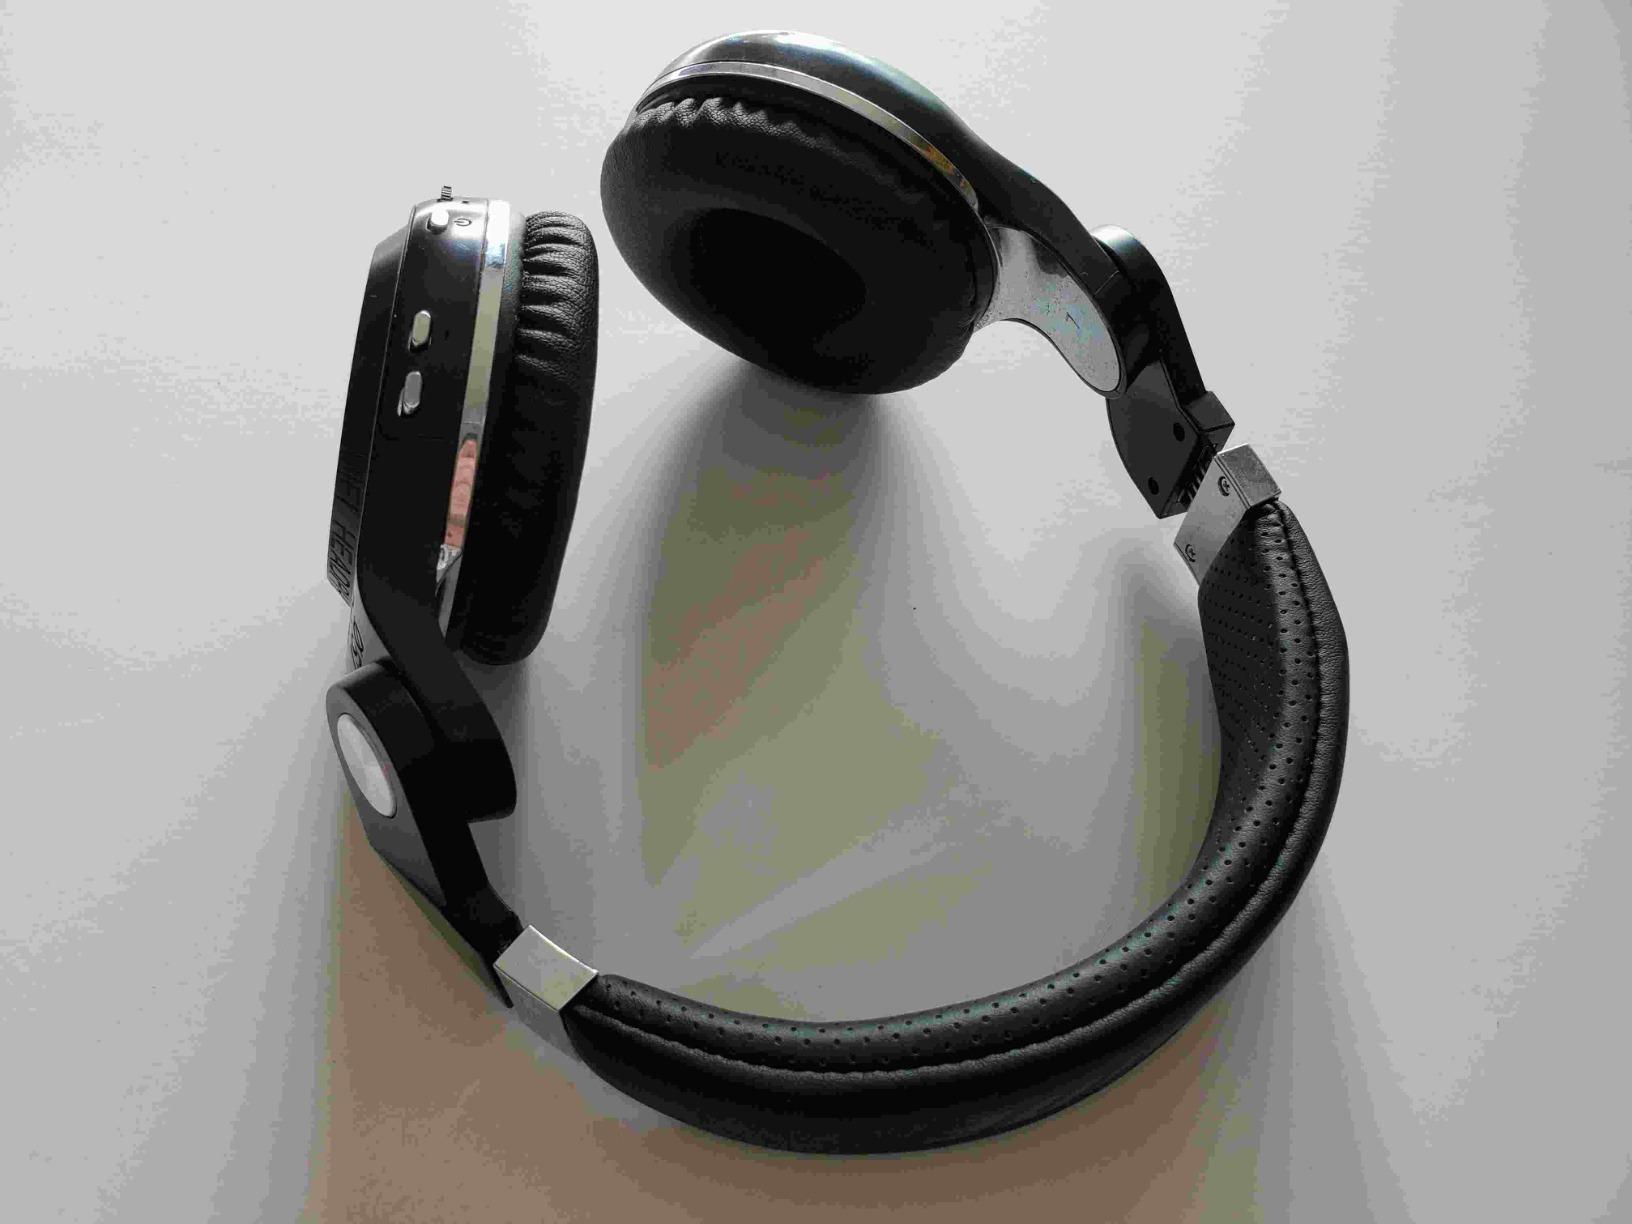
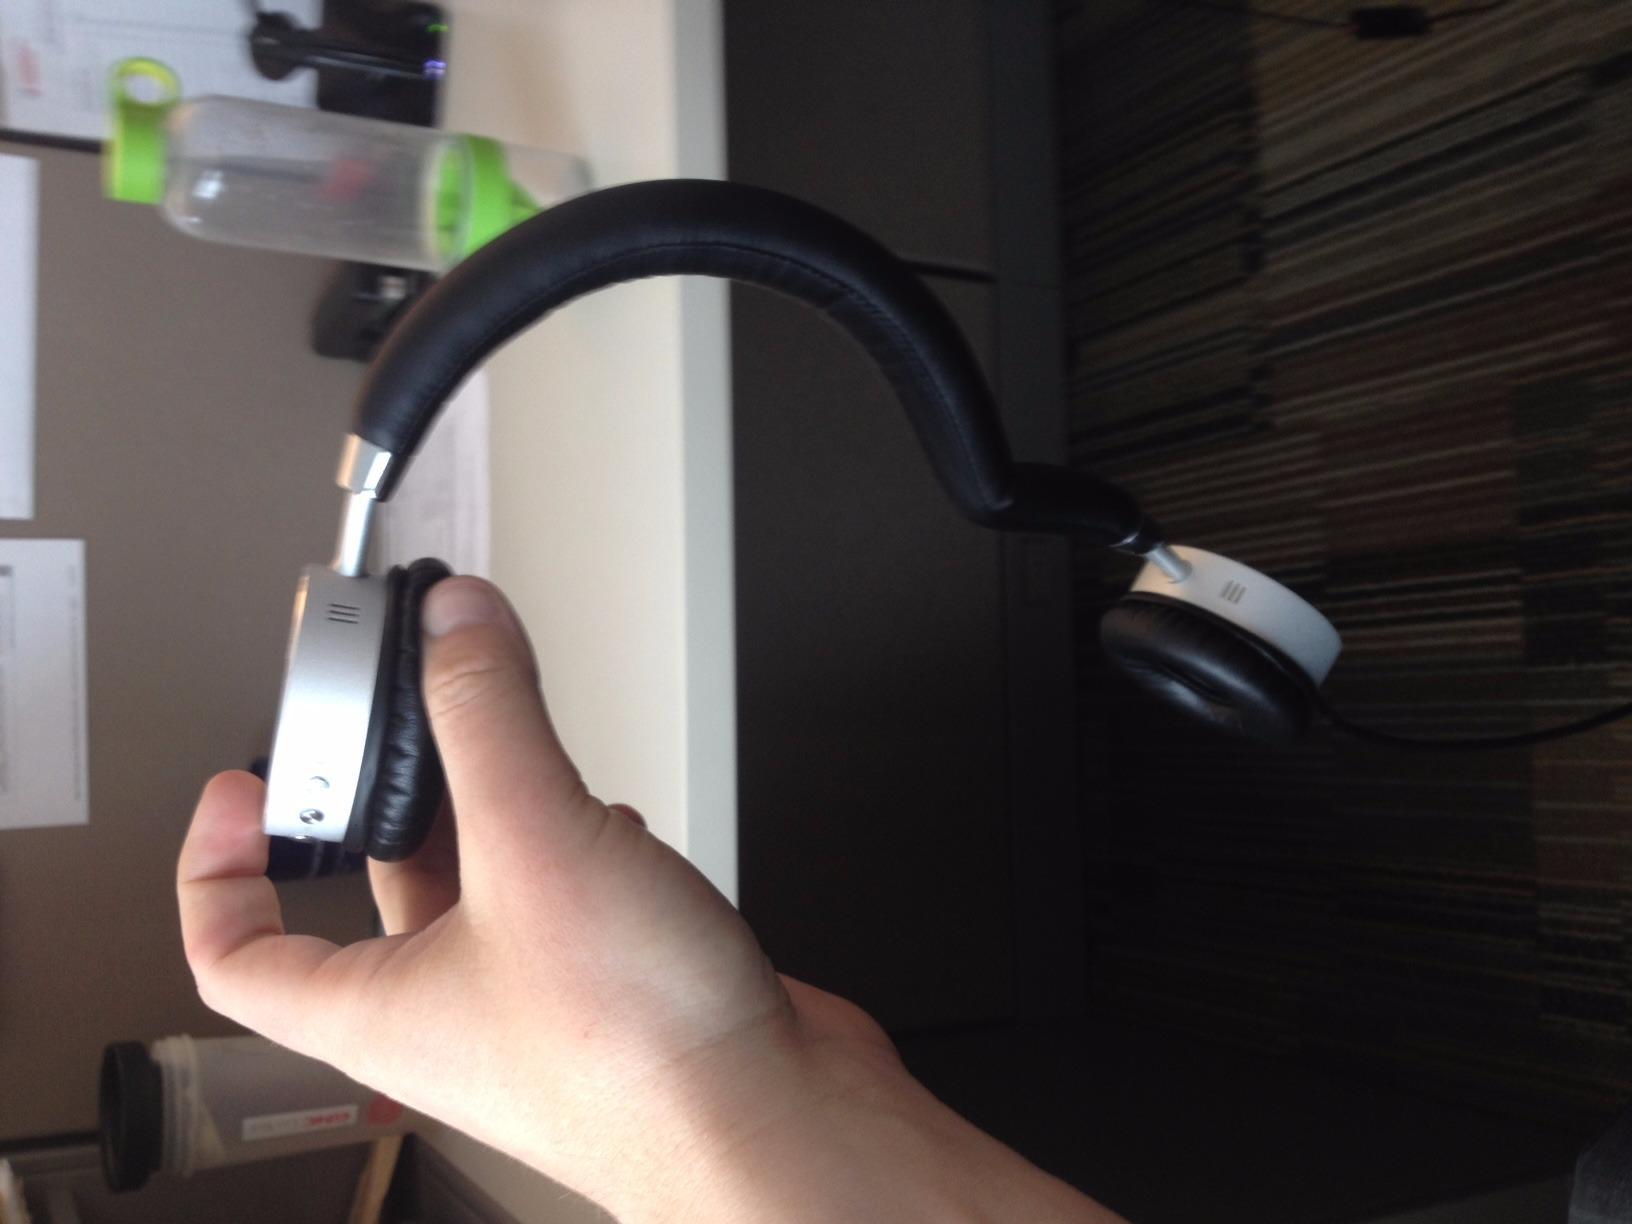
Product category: headphones
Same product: no